Versailles (Burgess, Virginia)

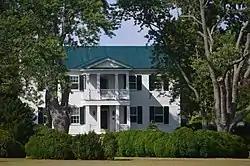
Roadside view of the house

Versailles is a historic home located at Burgess, Northumberland County, Virginia. It was built between 1853 and 1857, and is a -story, five-bay, frame I-house dwelling with Greek Revival style design elements. It measures approximately 46 feet by 30 feet, and is topped by a gable roof. The front facade features a two-story pedimented entrance porch with a classical entablature and second floor balcony.